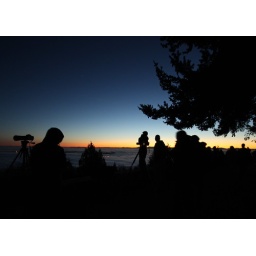
Getting the best position. You can see the boats in the water and a bit of Point Grey peeking out.